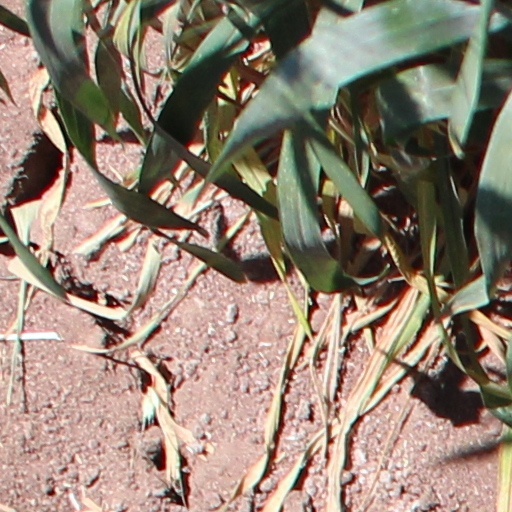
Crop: wheat